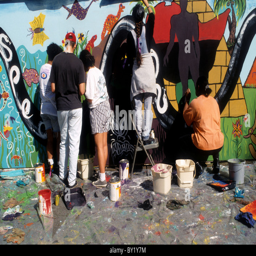
volunteers paint a mural designed by the artist .